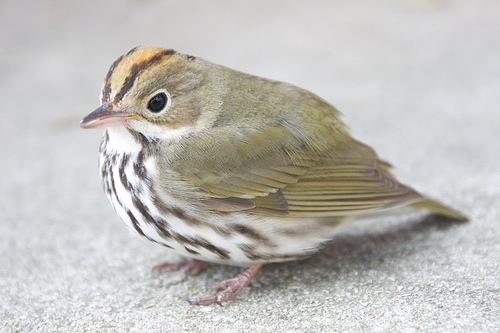
this bird has a white belly with brown spots and a yellow wing.
a bird is brown, black and white mixed belly and breast and the bill is short and pointedgreyish brown and white bird with large belly and black eyes and grey beak.
this small bird has a modestly stout, pink bill with orange plumage on its head.
this small greenish-gray bird has a white breast and belly with brown stripes on it.
this bird is green with white and has a very short beak.
a small bird with a yellow crown with two dark stripes running over the top of the head, a light brown back and white belly streaked with dark brown, also a white eyerung and malar stripe.
this bird has wings that are yellow and has a spotted belly
this particular bird has a belly that is white with black spots
this bird has wings that are yellow and has a striped crown
Species: Ovenbird